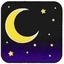
Concepts: Night - Evening
Space
Moon - Star